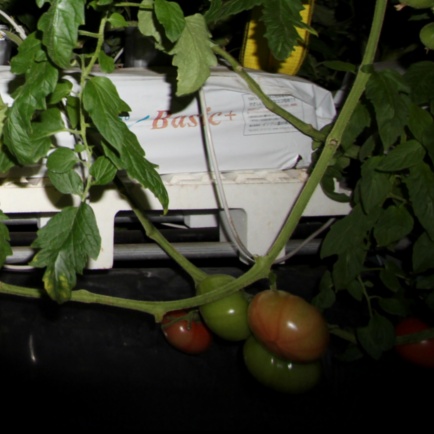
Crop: tomato